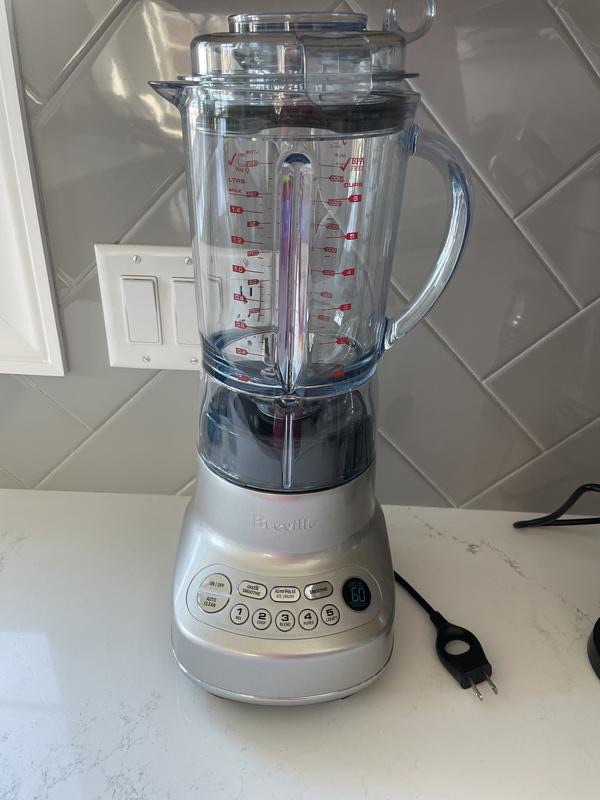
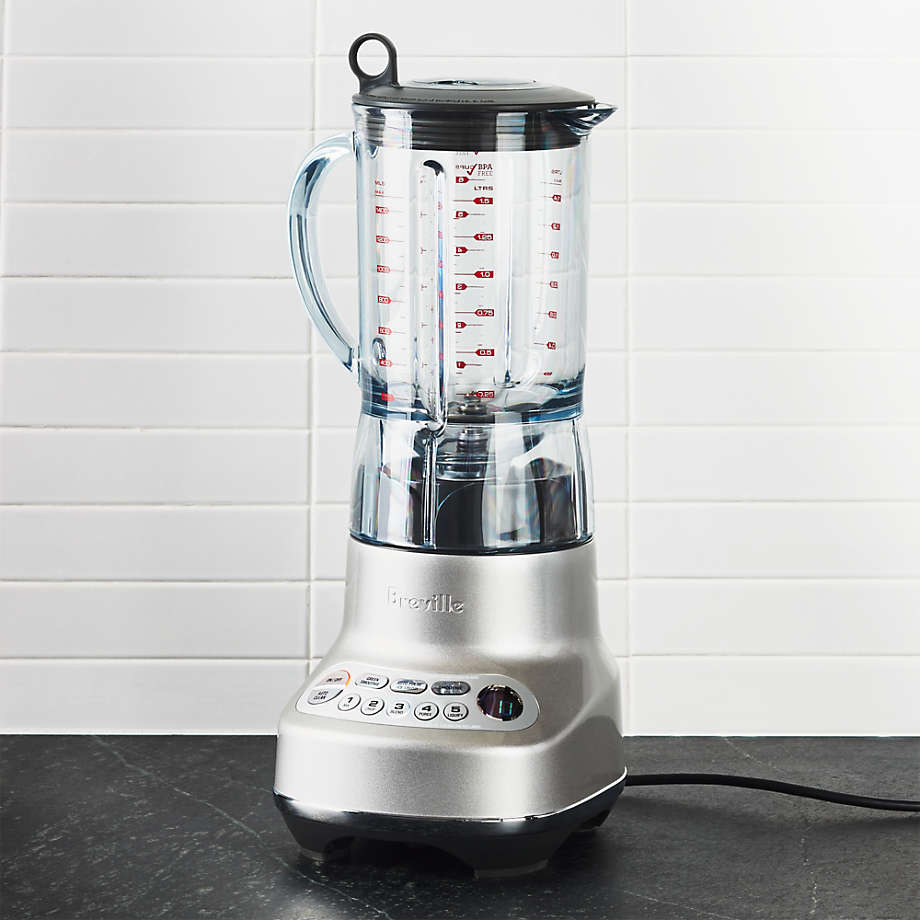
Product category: misc
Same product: yes